Sniper Ghost Warrior 3

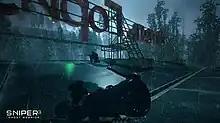
Screenshot showing the game at night, and its rain effects

Similar to its predecessors, "Sniper Ghost Warrior 3" is a first-person tactical shooter game. It is designed to be less linear than "Ghost Warrior" and "Ghost Warrior 2", since the title is the first in the series to feature an open world environment, which can be freely explored by the player. The game's world is scattered with different activities and side missions which are known as "war crimes". These can be completed by the player if they are not playing the main missions. According to CI Games, the title is designed to be accessible for both players who are new to the franchise or the genre, while tactical enough for more hardcore players.